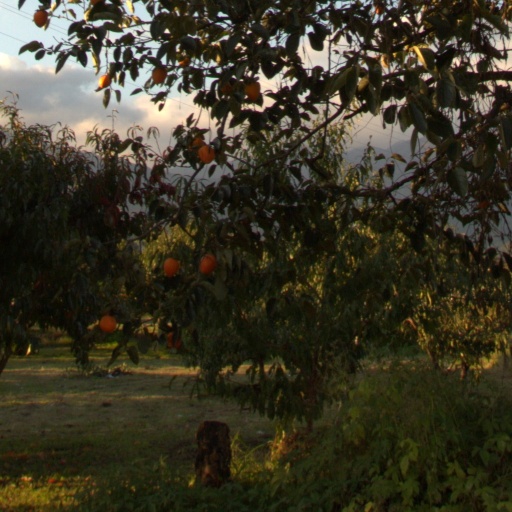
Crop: grape